Yankov Gap

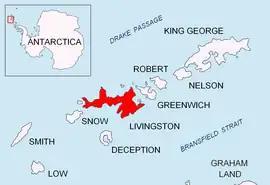
Location of Livingston Island in the South Shetland Islands.

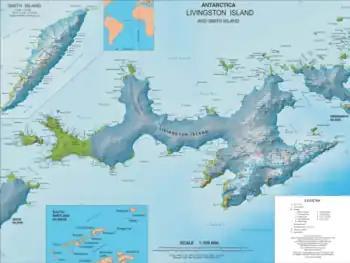
Topographic map of Livingston Island and Smith Island.

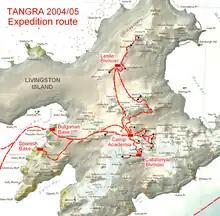
Tangra 2004/05 survey route including Yankov Gap.

Yankov Gap (Yankova Sedlovina \'yan-ko-va se-dlo-vi-'na\) is an ice-covered saddle linking Melnik Ridge and Bowles Ridge in eastern Livingston Island in the South Shetland Islands, Antarctica. The gap is at an elevation of 575 m and extends 1 km in the north-south direction from Samokov Knoll in Melnik Ridge to Asparuh Peak in Bowles Ridge. Yankov Gap is part of the divide between the glacial catchments of the head of Kaliakra Glacier to the west and Struma Glacier to the east.